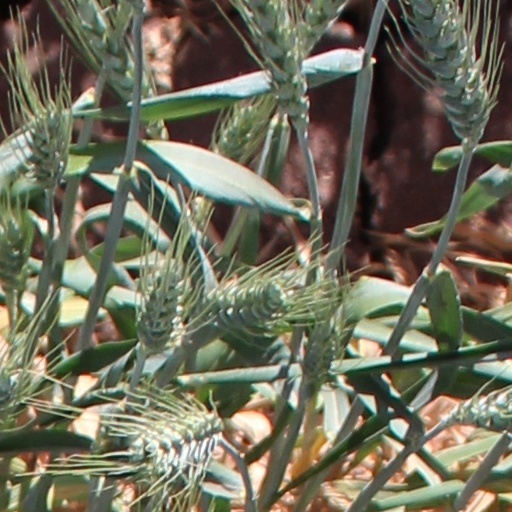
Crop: wheat